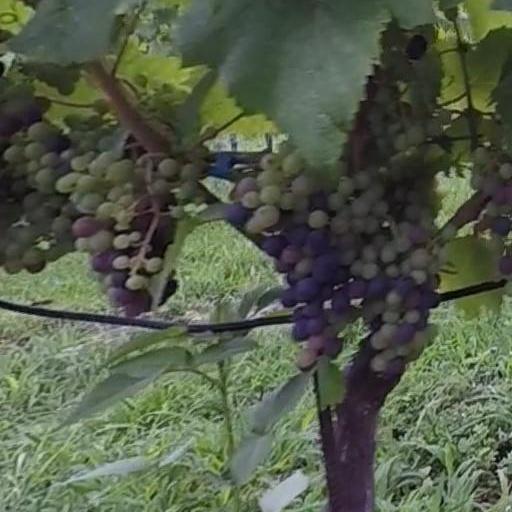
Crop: grape